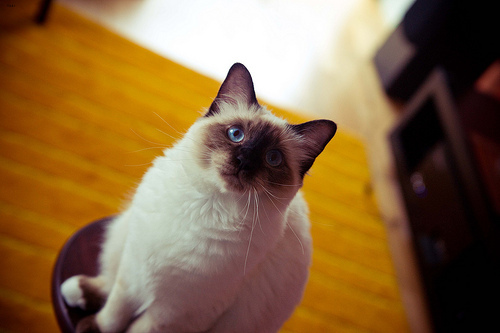
Animal: cat
Breed: birman